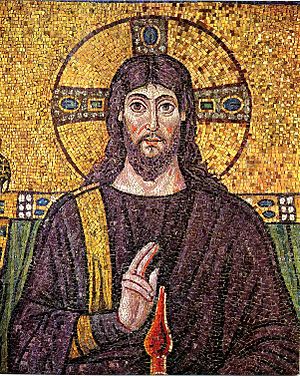
Jesus / Kristendommens syn på Jesus / Jesu guddommelighed
Kristus - Pantokrator (Almægtig). Ravenna, Italien.